Mid-Continent Public Library

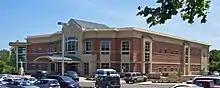
Midwest Genealogy Center, Independence, Missouri

On June 21, 2008, Mid-Continent Public Library opened the Midwest Genealogy Center in Independence, Missouri. It is the largest stand-alone public genealogy research facility in America. The 52,000-square-foot building houses a unique collection of records in almost completely open stacks. It holds tens of thousands of records both in person and online, including newspapers, microfiche, plat maps, census records, city directories, and much more.